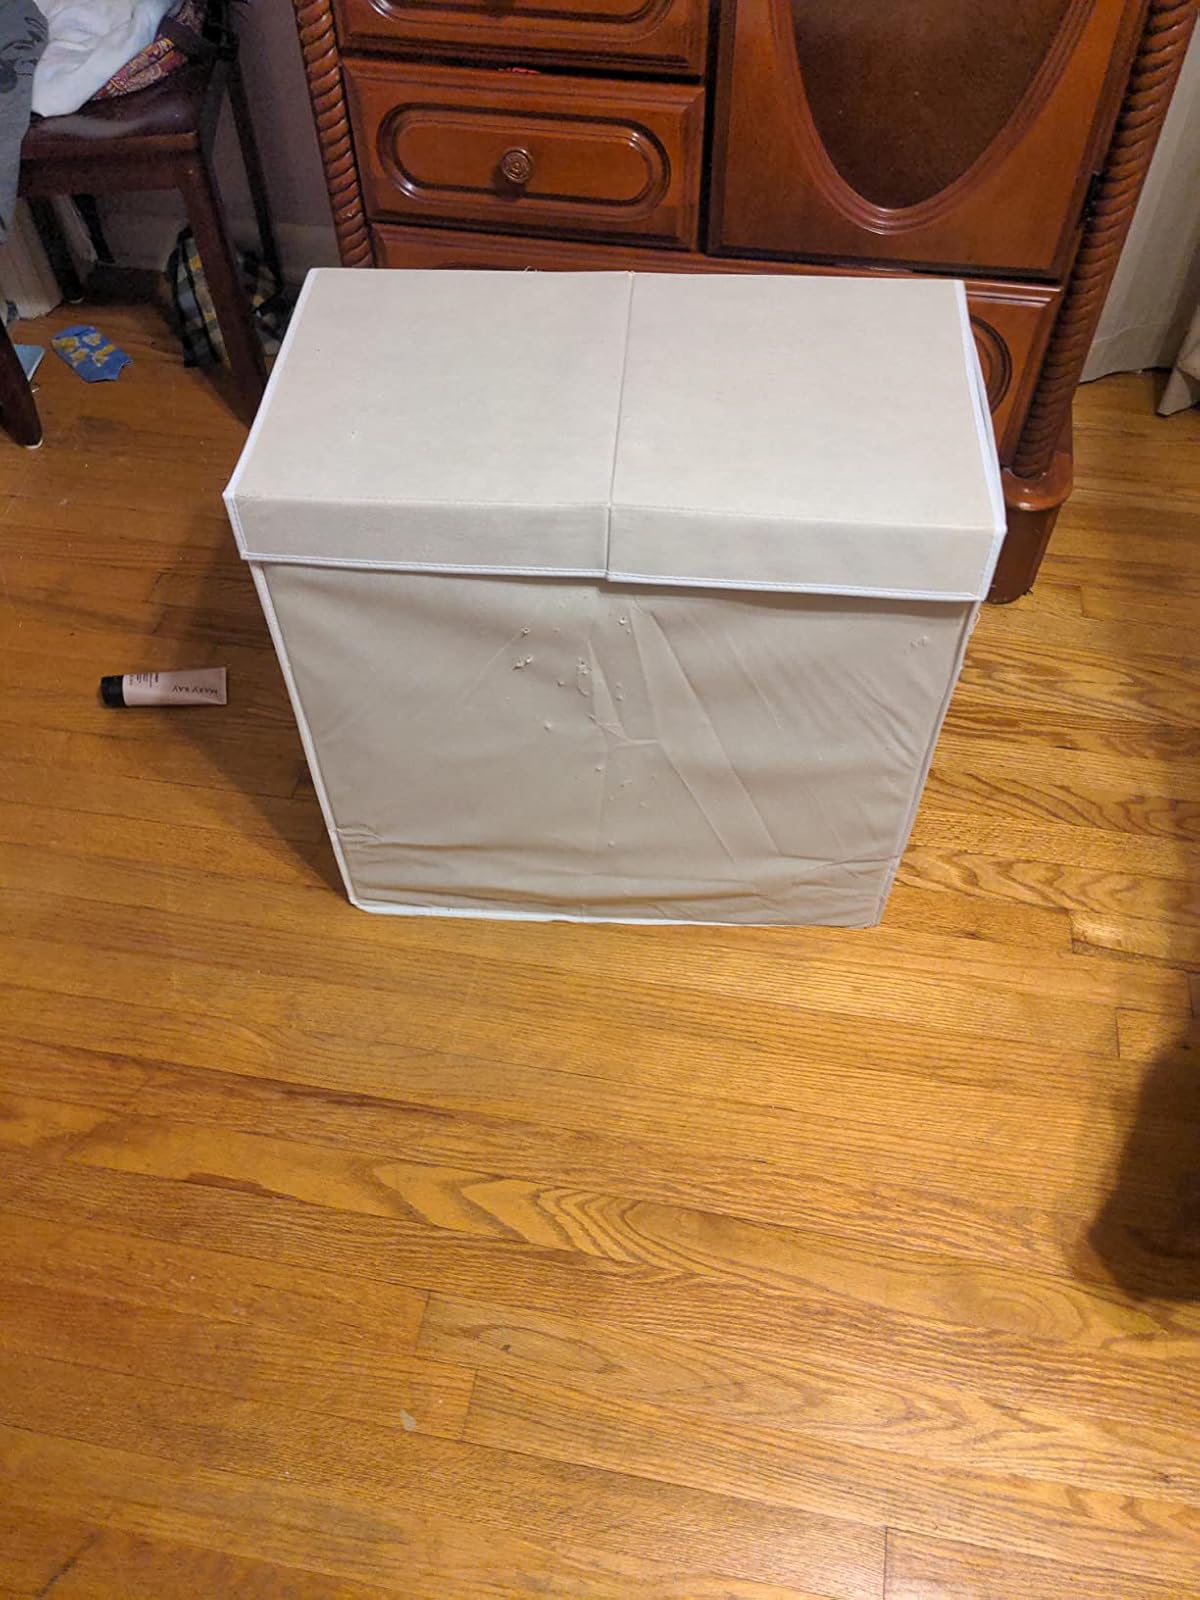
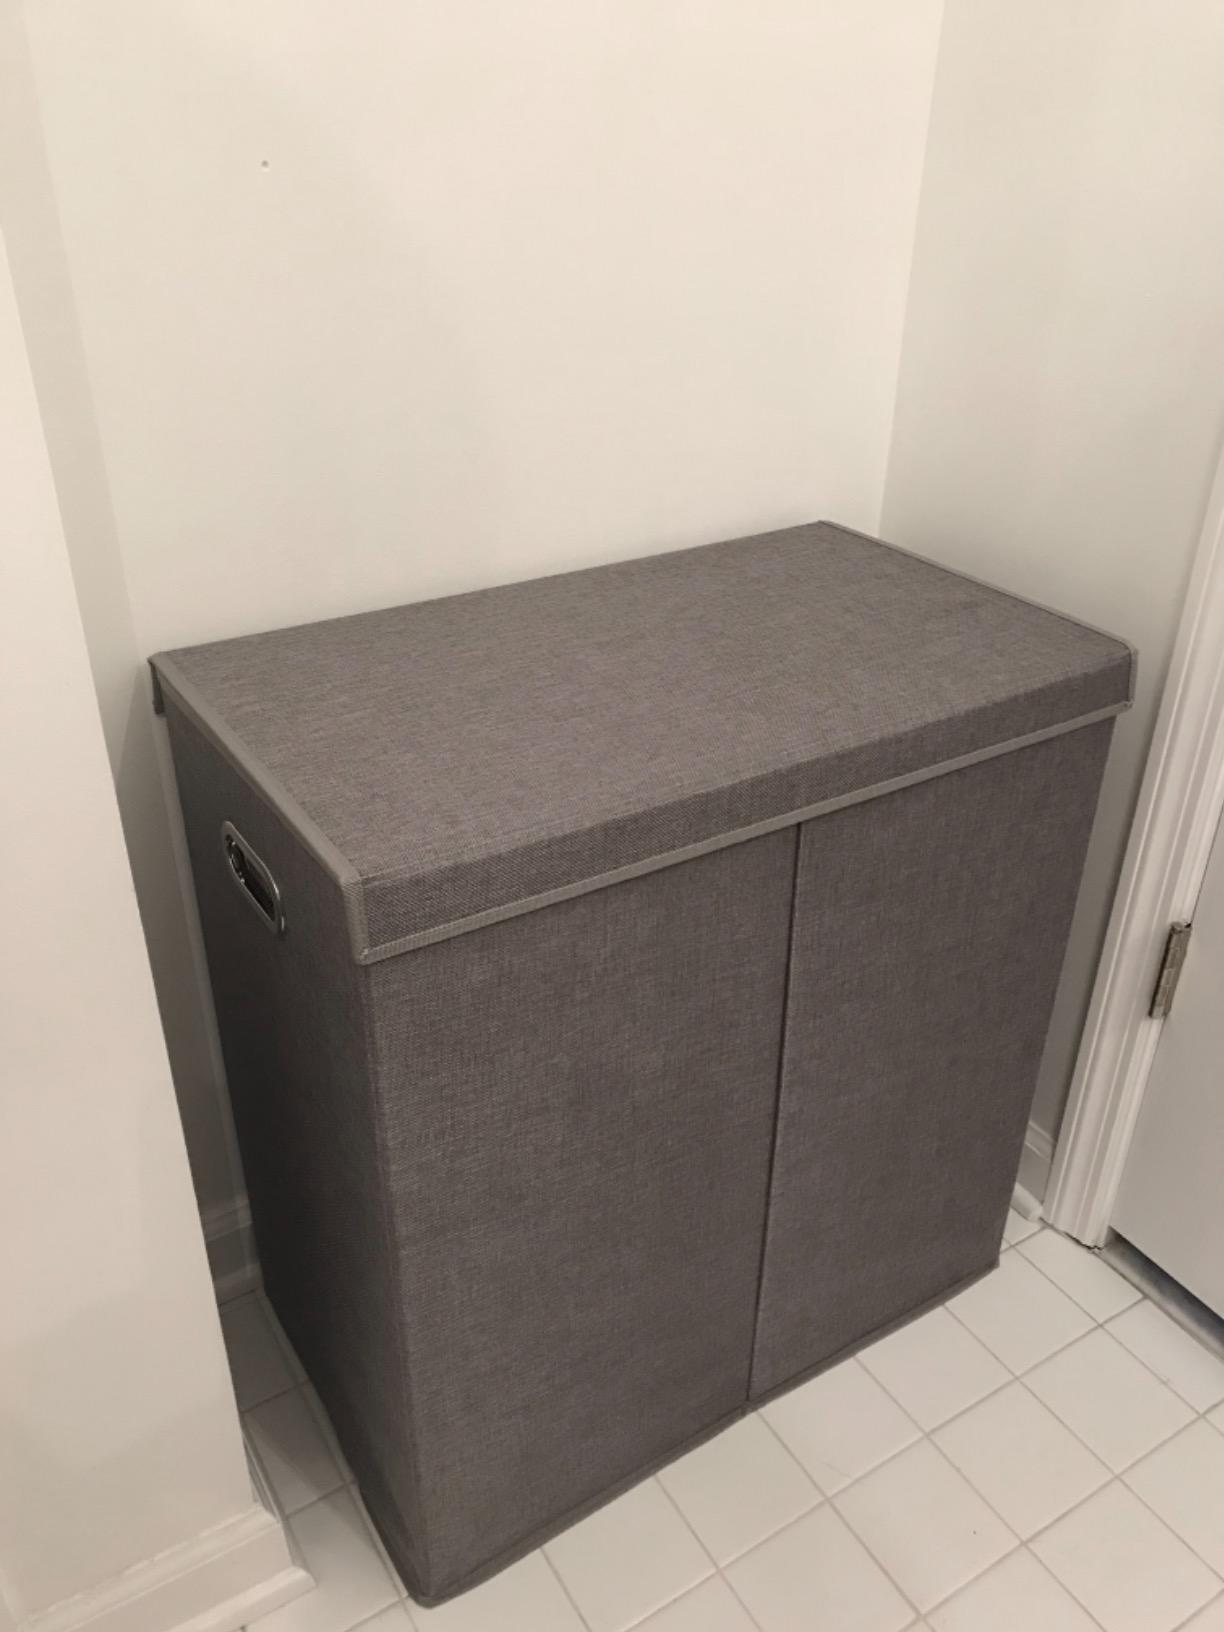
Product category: items_hamper
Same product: no